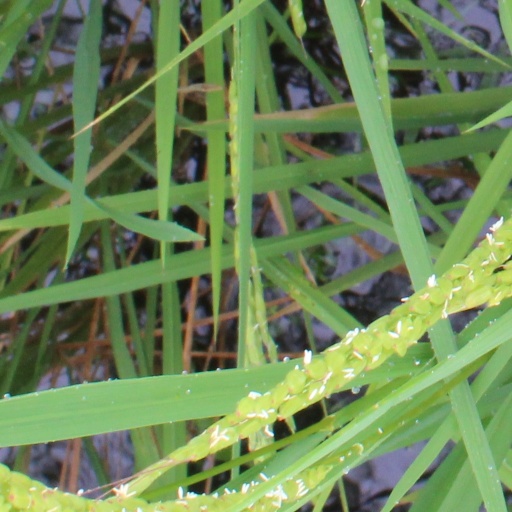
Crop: rice